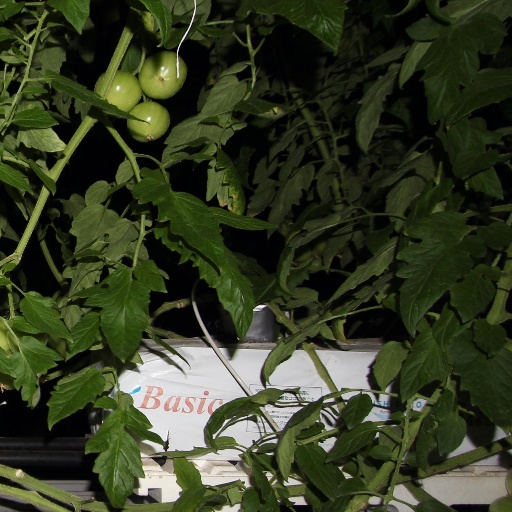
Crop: tomato